Sky position (RA, Dec in degrees): 150.271, 14.948
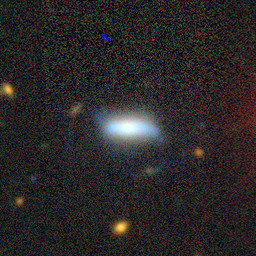
Galaxy morphology: Disturbed Galaxies